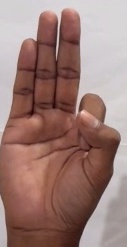
ASL sign: F